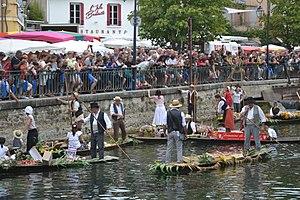
Marché flottant à L'Isle sur la Sorgue, sur des Négo-chins. Les vendeurs sont habillés en costume provencal
Un Nègo Chin est un type de petit bateau à fond plat utilisé principalement par les pêcheurs sur les rivières du sud-est de la France. C’est une embarcation légère, rapide et maniable.